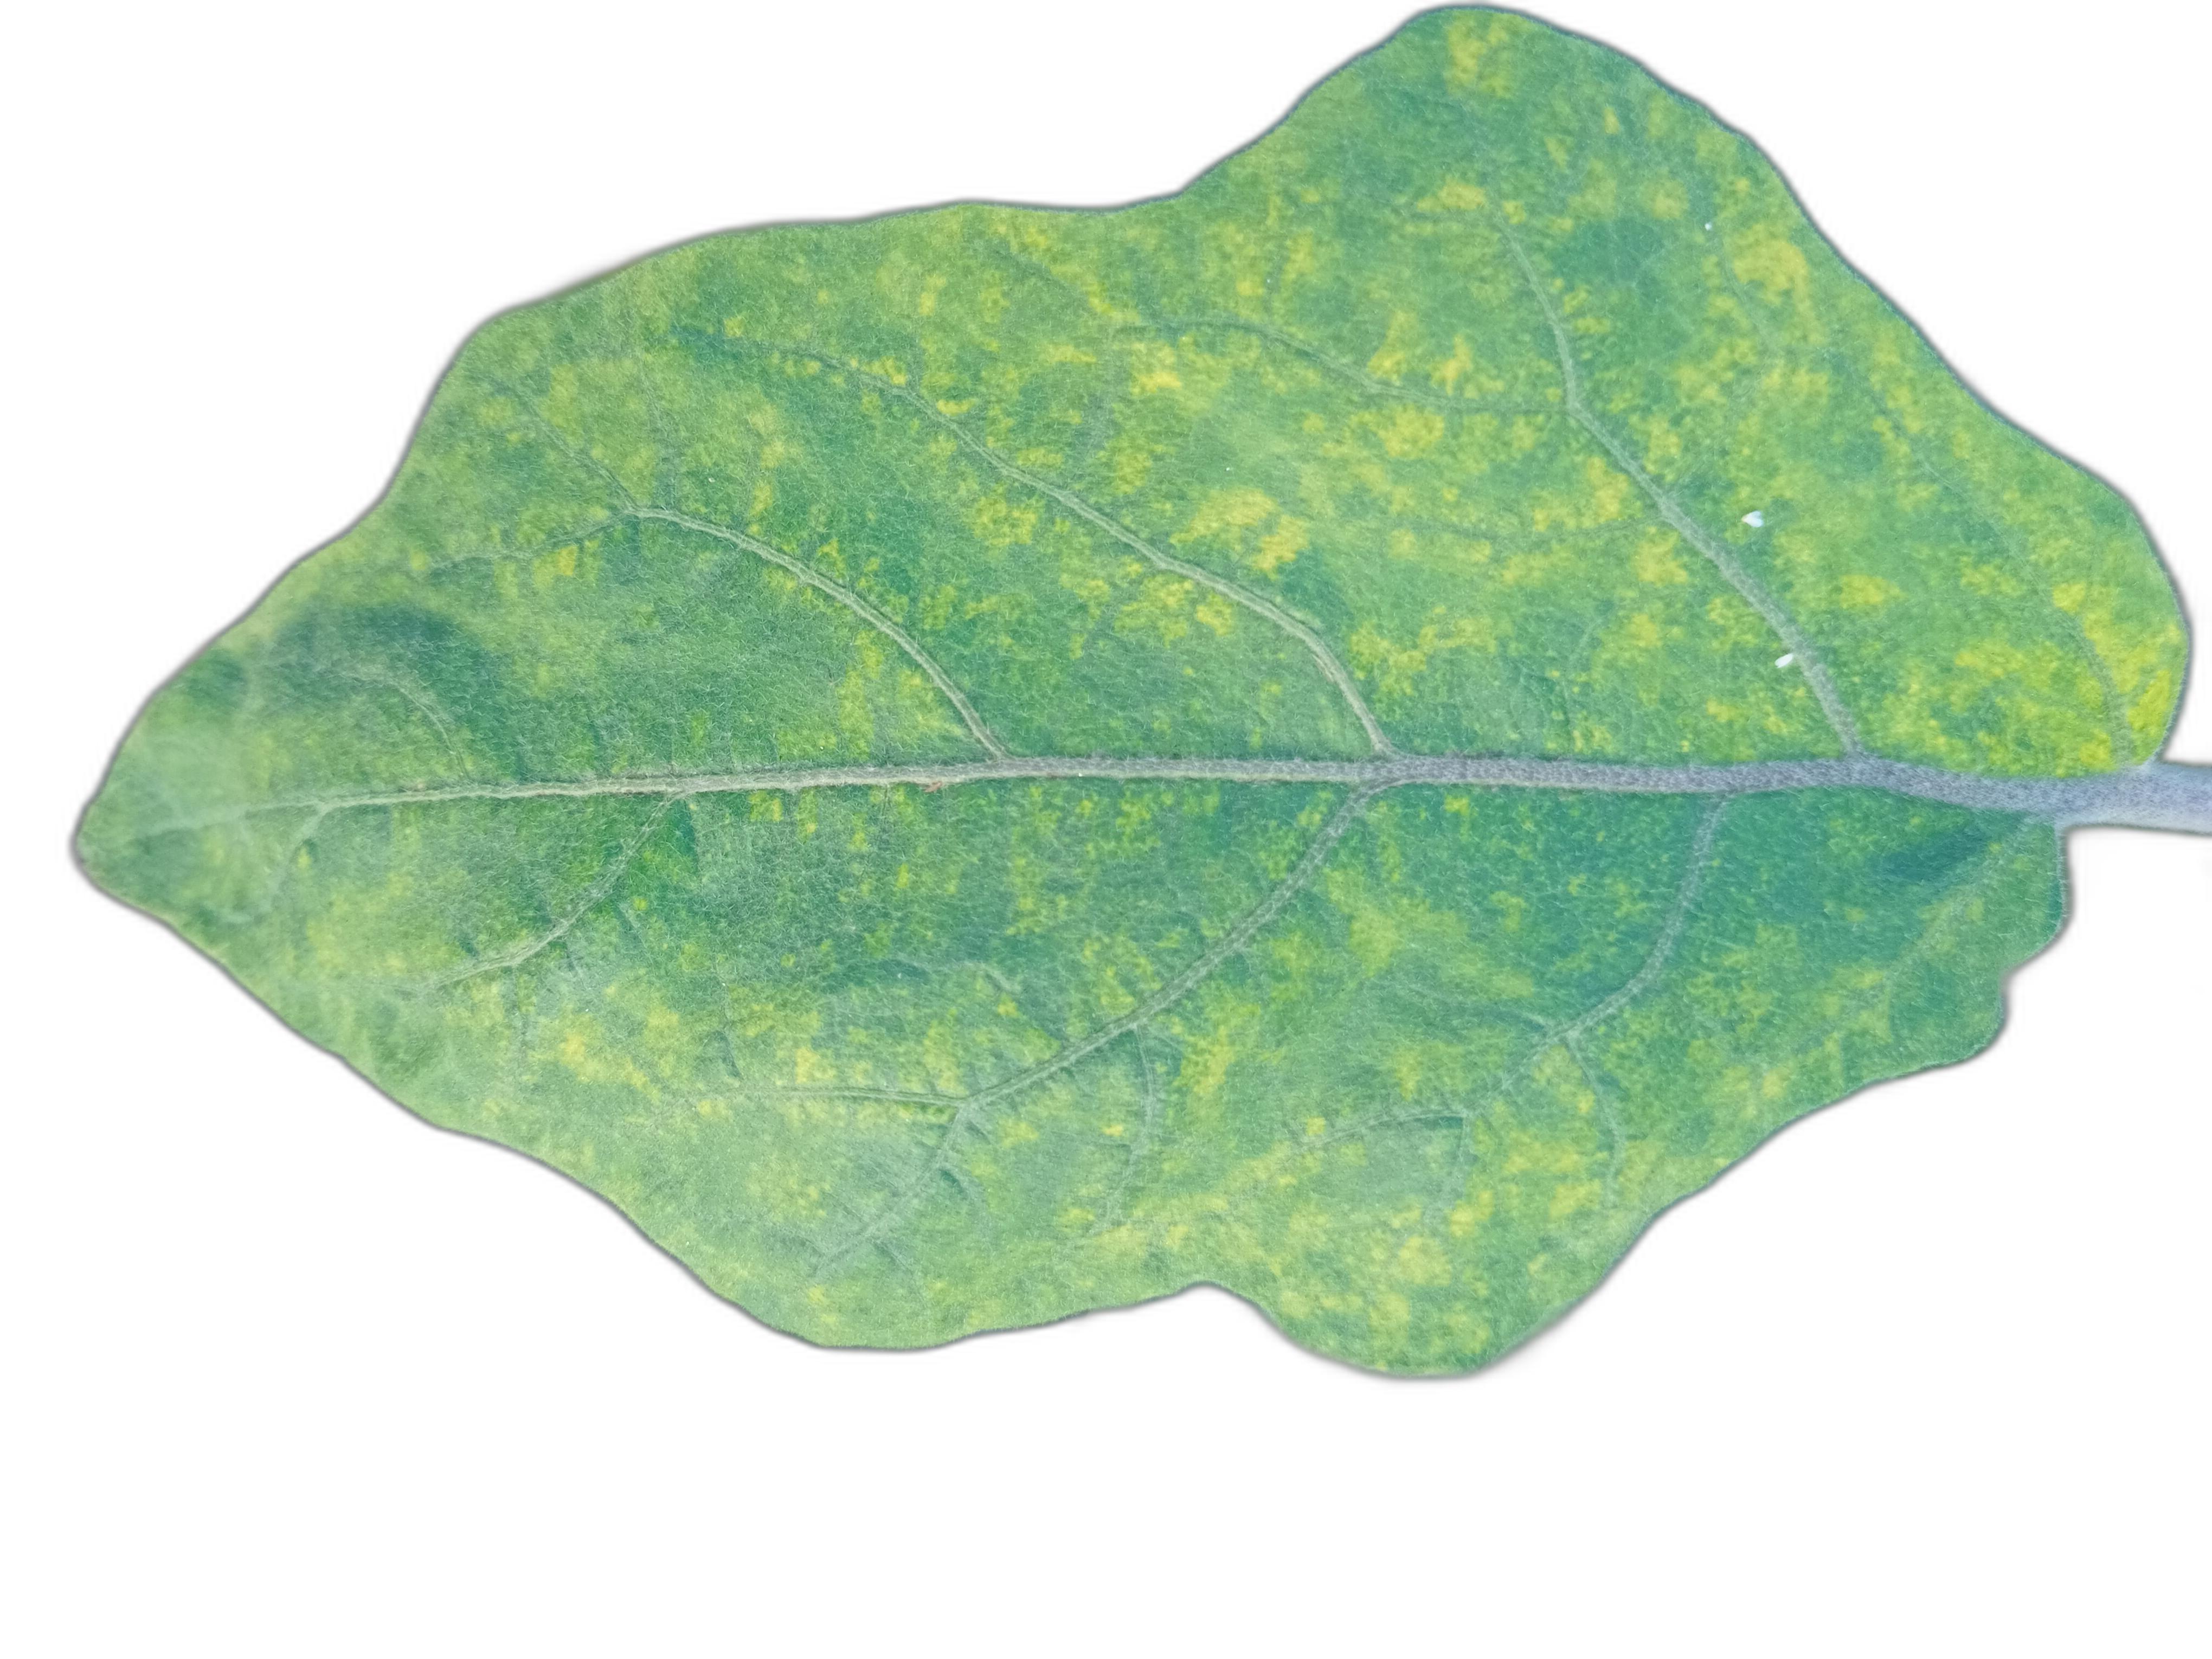
Label: Mosaic Virus Disease